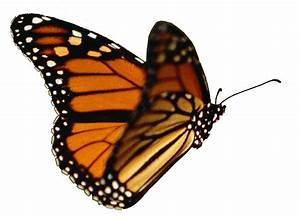
Label: farfalla